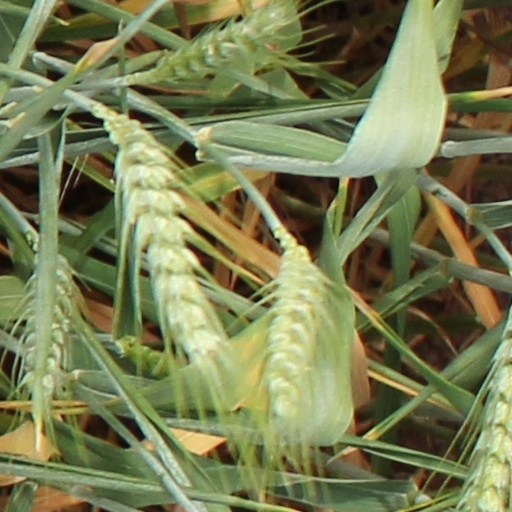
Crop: wheat